South Salt Lake, Utah

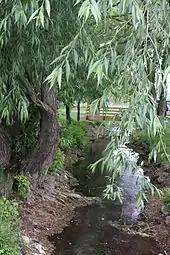
Bridge at Fitts Park in the City of South Salt Lake, UT

According to the United States Census Bureau, the city has a total area of , all land.